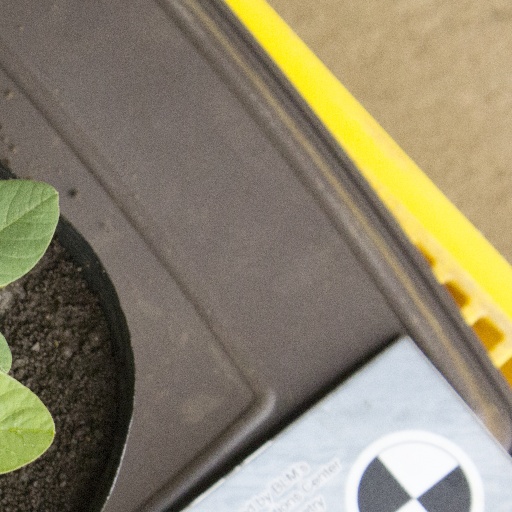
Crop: soybean